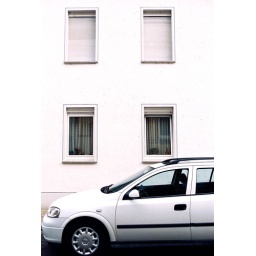
white car near Mein River